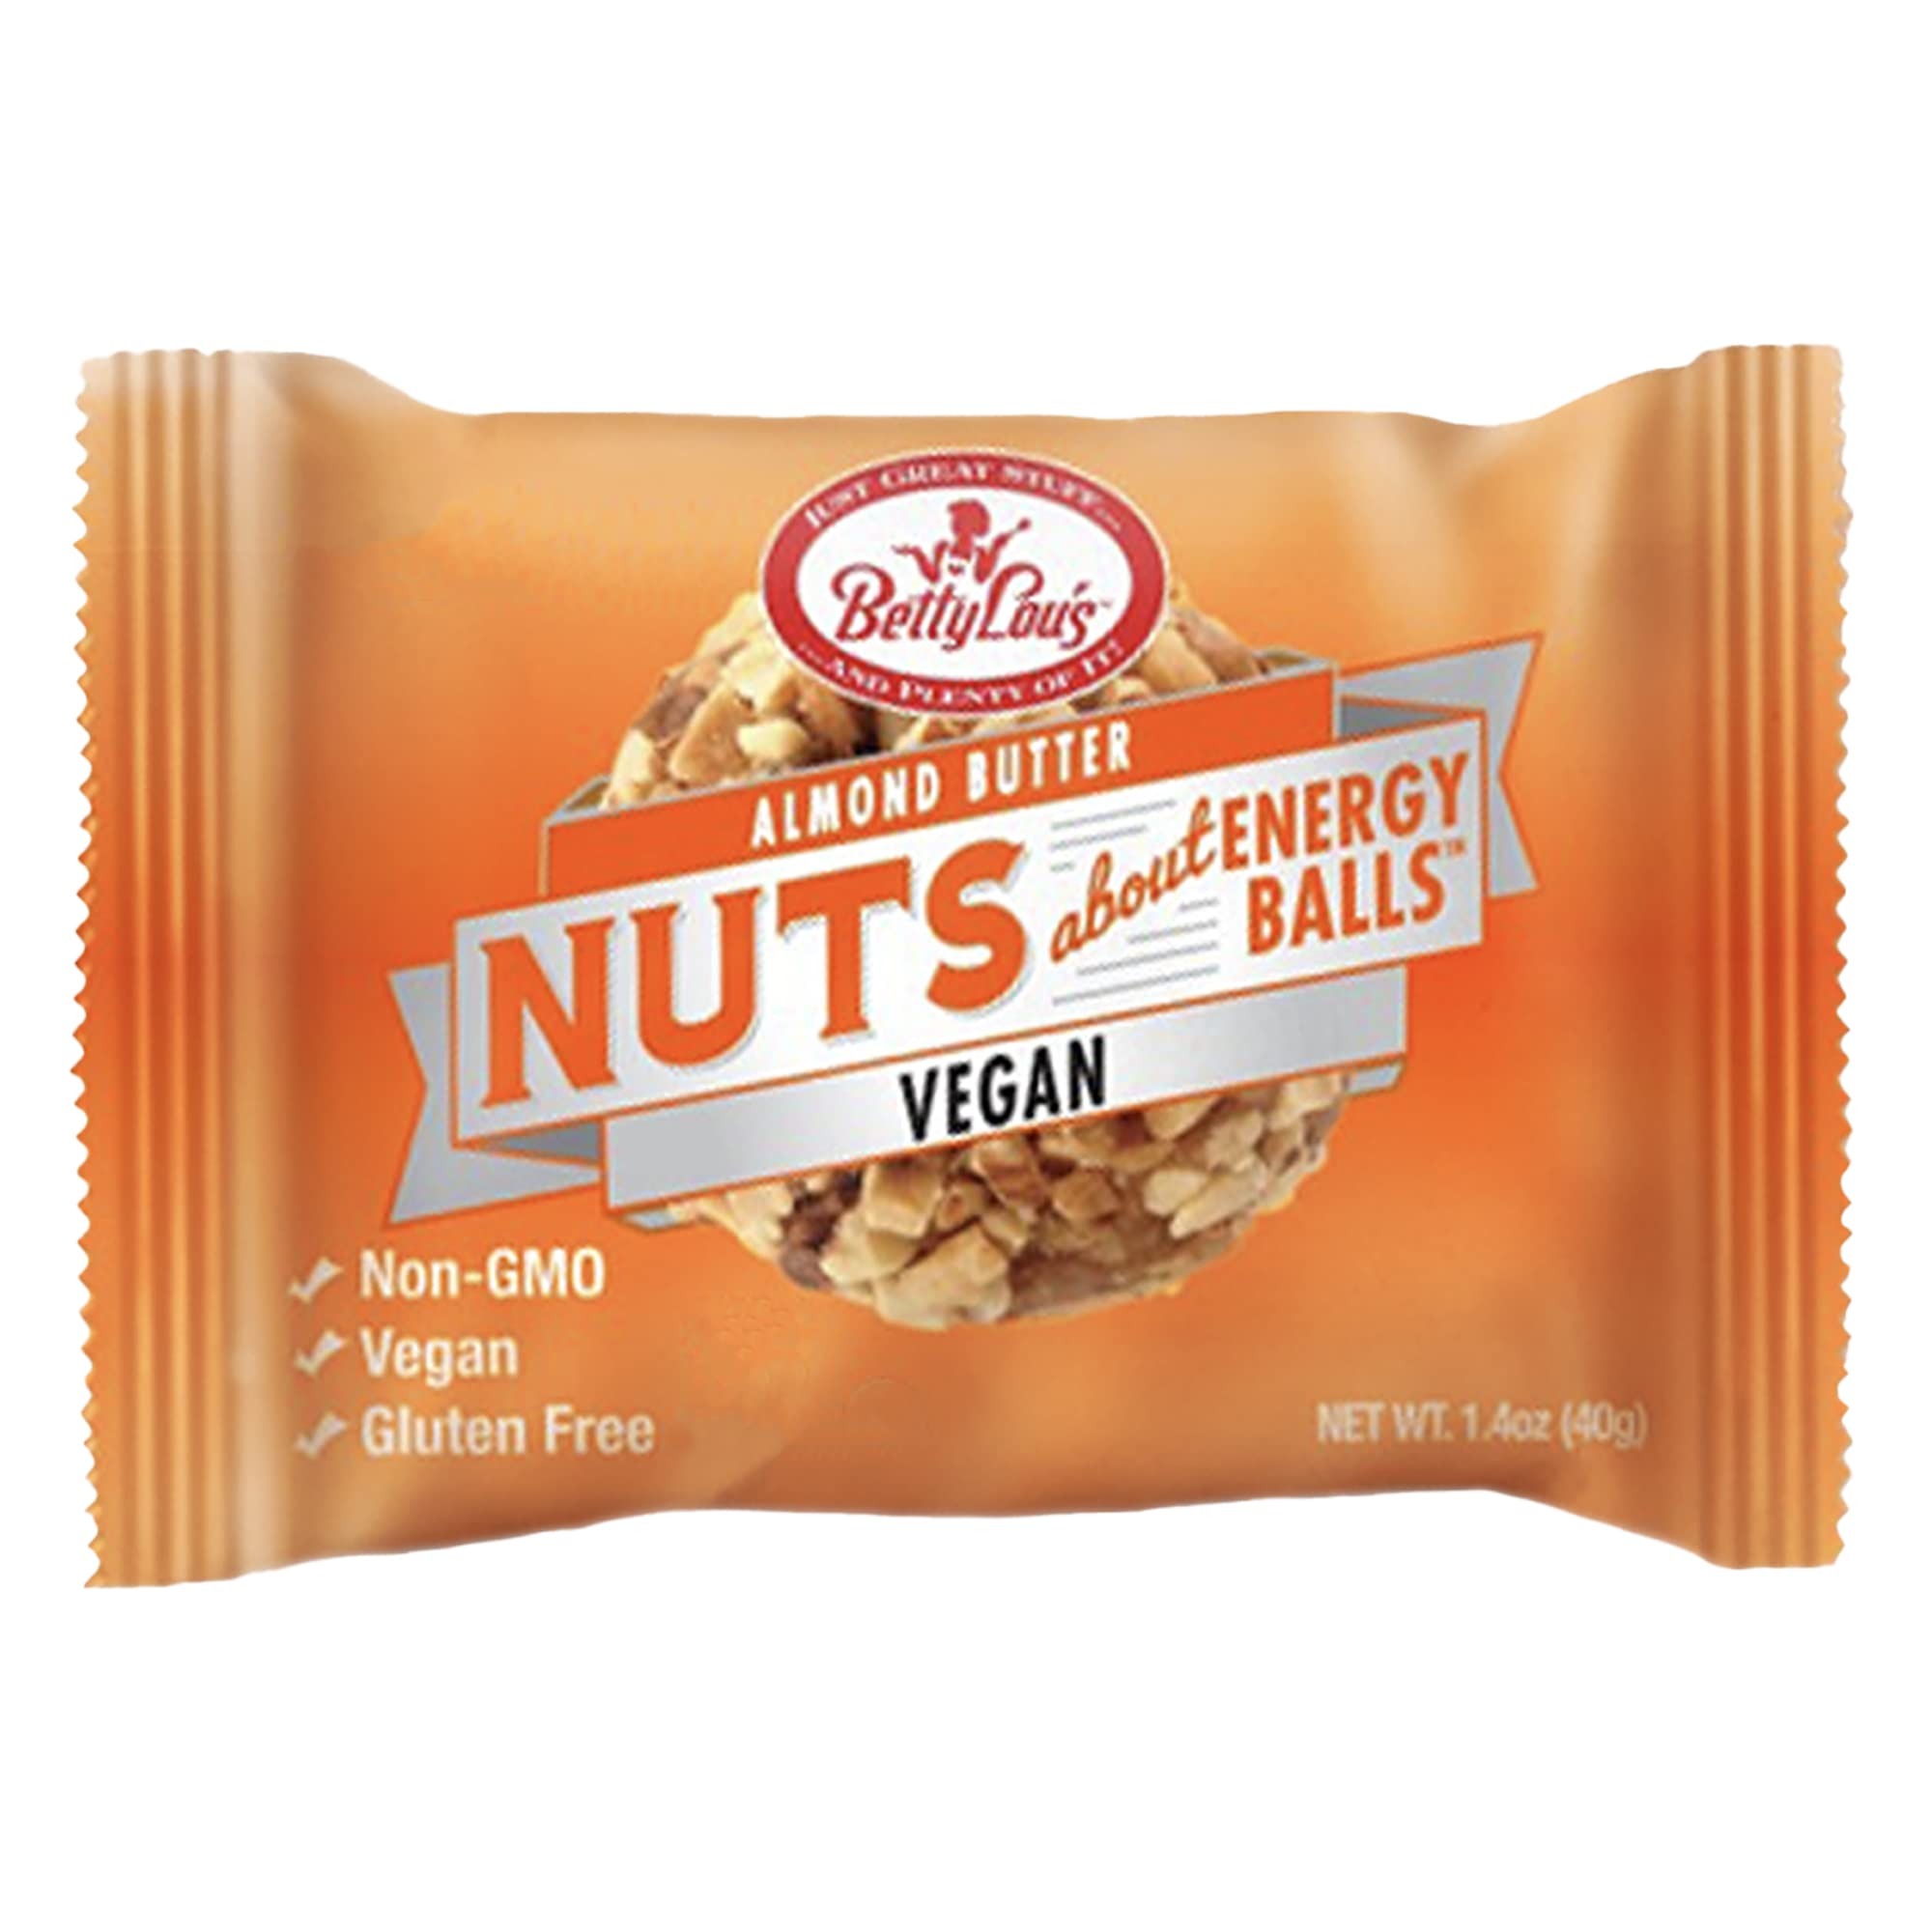
Item Name: Betty Lou's Almond Butter Energy Balls, Vegan, Gluten Free, High Protein, Non GMO, High Fiber, No Refined Sugar, Healthy Gluten Free Snacks for Adults & Kids, Individually Wrapped (12 Pack)
Bullet Point 1: HEALTHY NEVER TASTED SO GOOD: Why settle for bland & boring? These flavor-packed protein snacks are loaded with natural nutrients... and they're so yummy you'll reach for them every chance you get.
Bullet Point 2: INSTANT ENERGY BOOST: Ready to run or work out? Grab these gluten free snacks to fuel up on the go with 5g protein, 3g fiber & more. Individually wrapped – toss 'em right in your backpack or gym bag.
Bullet Point 3: GLUTEN FREE: No gluten. No preservatives. No refined sugar. No trans fats. No cholesterol. Non-GMO. These tasty treats contain only clean ingredients like nuts, oats & unrefined sweeteners.
Bullet Point 4: ALL-AMERICAN PURITY & QUALITY: Betty Lou's Nuts About Energy Balls are lovingly baked in small artisanal batches right here in the USA. Count on these protein bars for gourmet goodness in your well-balanced diet.
Bullet Point 5: GUILT-FREE TREATS FOR THE WHOLE FAMILY: Pack them in your kids' lunchboxes. Tuck a few in your briefcase. Tote them along on camping trips. You'll always feel good about serving these gourmet snacks.
Product Description: Betty Lou's Energy Balls are gluten-free snacks that bring you both: rich natural nutrients plus nutty, delicious flavor. The secret's in the proprietary recipe: Crunchy, delectable nuts. Hearty, flavorful oats. Scrumptious unrefined sweeteners ... all 100% natural & non-GMO with no artificial anything. These healthy snacks are packed with nutrition & fiber for energy on the go. Enjoy these filling, nourishing snacks: before & after your workouts, while running or power-walking, on the hiking or biking trail, during long, tiring days at the office, after any vigorous exercise and anytime you need an energy boost. Plus, each ball is individually wrapped for freshness & convenience. No need to fill multiple zip-lock bags with messy fruits & nuts. Just pop a few Betty Lou's Balls in your backpack, tote, or gym bag. No muss. No fuss. No hassle. A mouthwatering gluten-free protein snack for kids & adults alike. Perfect breakfast goodie, lunchbox treat, after-school snack, etc. Lovingly made in the USA by a family owned company. Order with confidence now... and delight your entire family. (12-Pack, 1.7-Oz. Each)
Value: 12.0
Unit: Count

Price: 16.94